Morton's fork

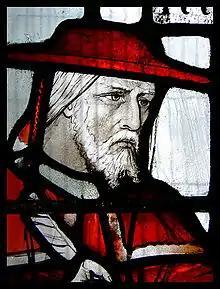
John Morton, the namesake of Morton's Fork

Under Henry VII, John Morton was made Archbishop of Canterbury in 1486 and Lord Chancellor in 1487. He rationalised requiring the payment of a benevolence (tax) to King Henry by reasoning that someone living modestly must be saving money and therefore could afford the benevolence, whereas someone living extravagantly was obviously rich and therefore could also afford the benevolence. "Morton's Fork" may have been invented by another of Henry's supporters, Richard Foxe.